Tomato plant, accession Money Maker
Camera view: bottom (45 deg); turntable rotation: 180 degrees
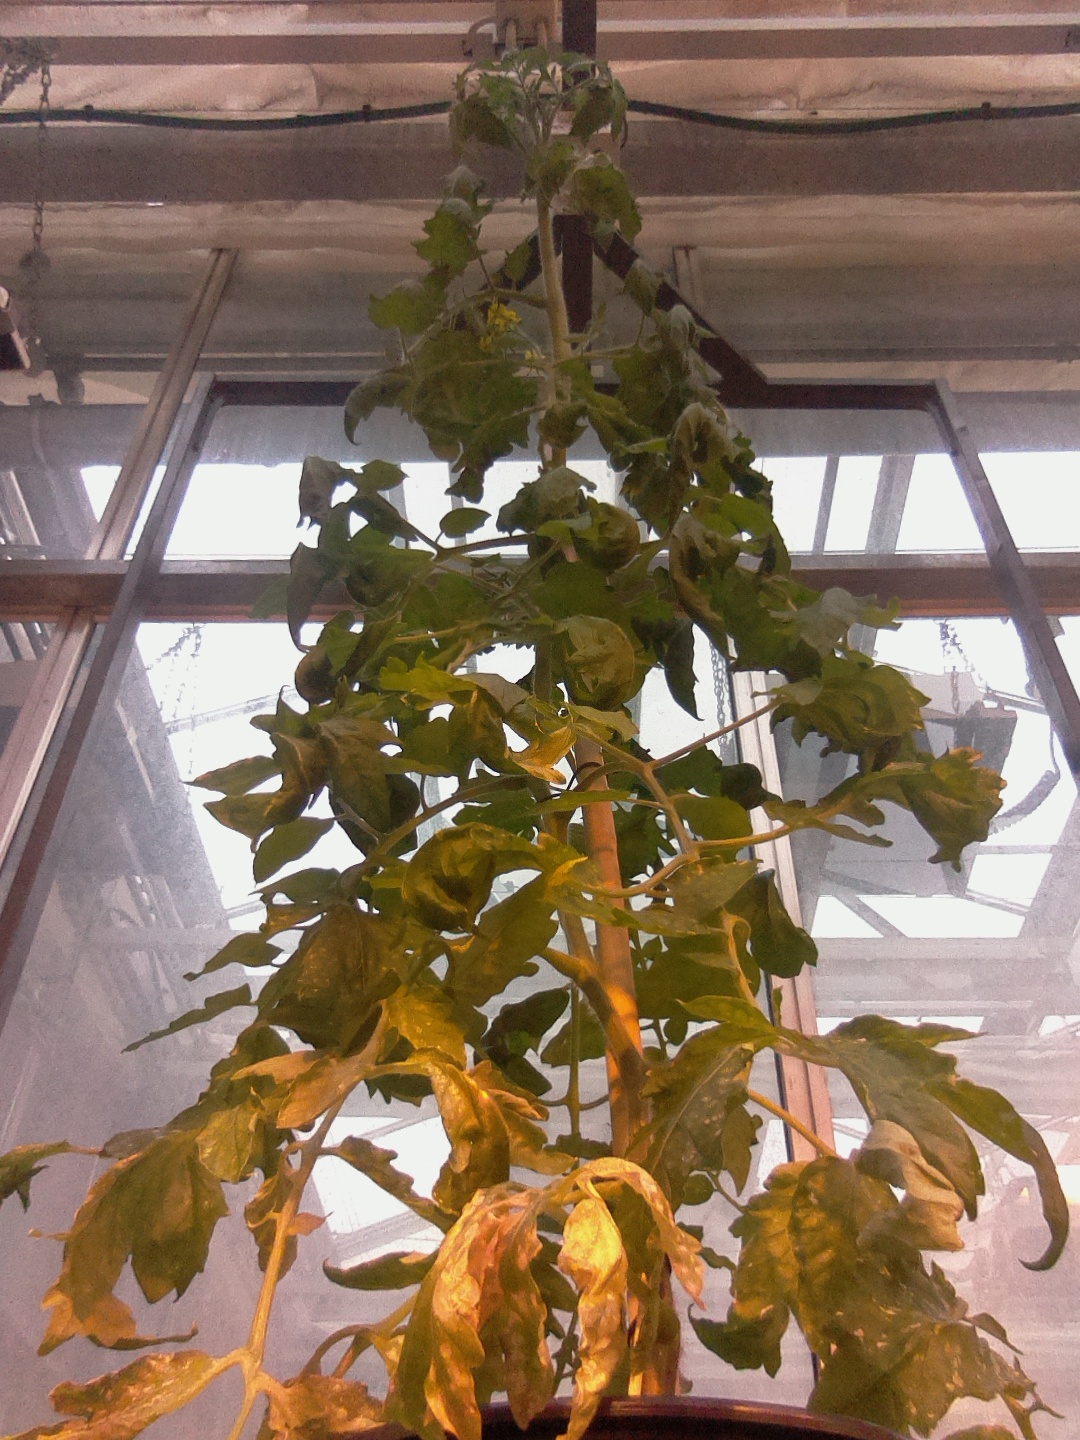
BBCH growth stage 70: Fruits at the main stem or branches visibles